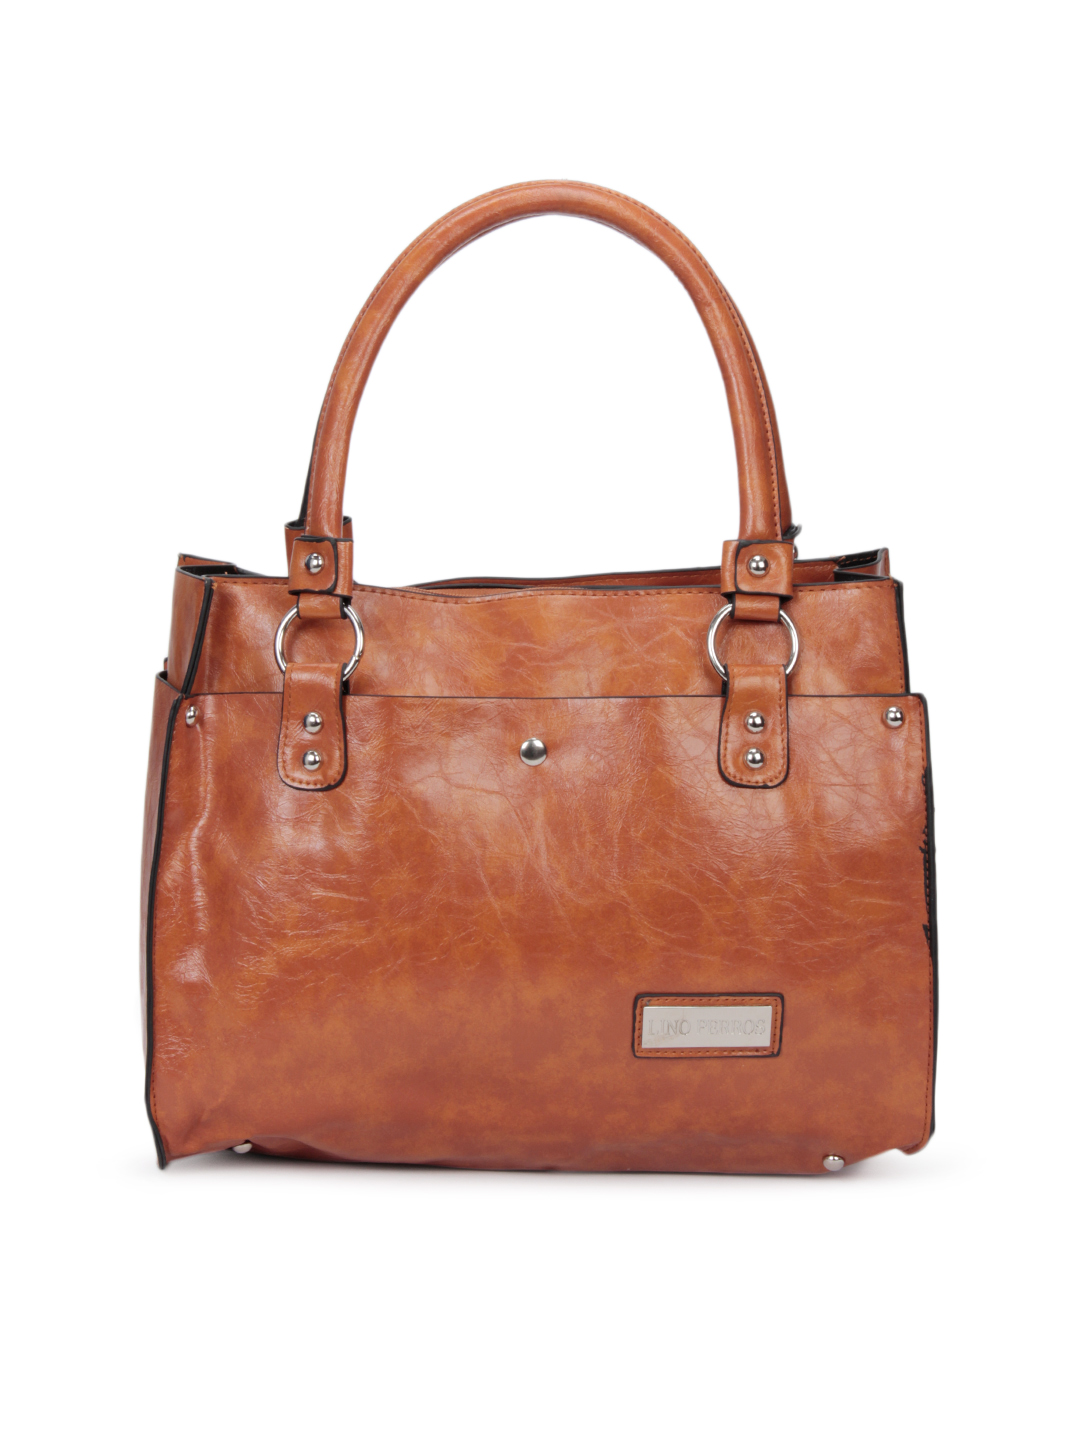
Lino Perros Women Leatherette Tan Handbag
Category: Accessories / Bags / Handbags
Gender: Women
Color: Tan
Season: Summer 2012
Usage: Casual